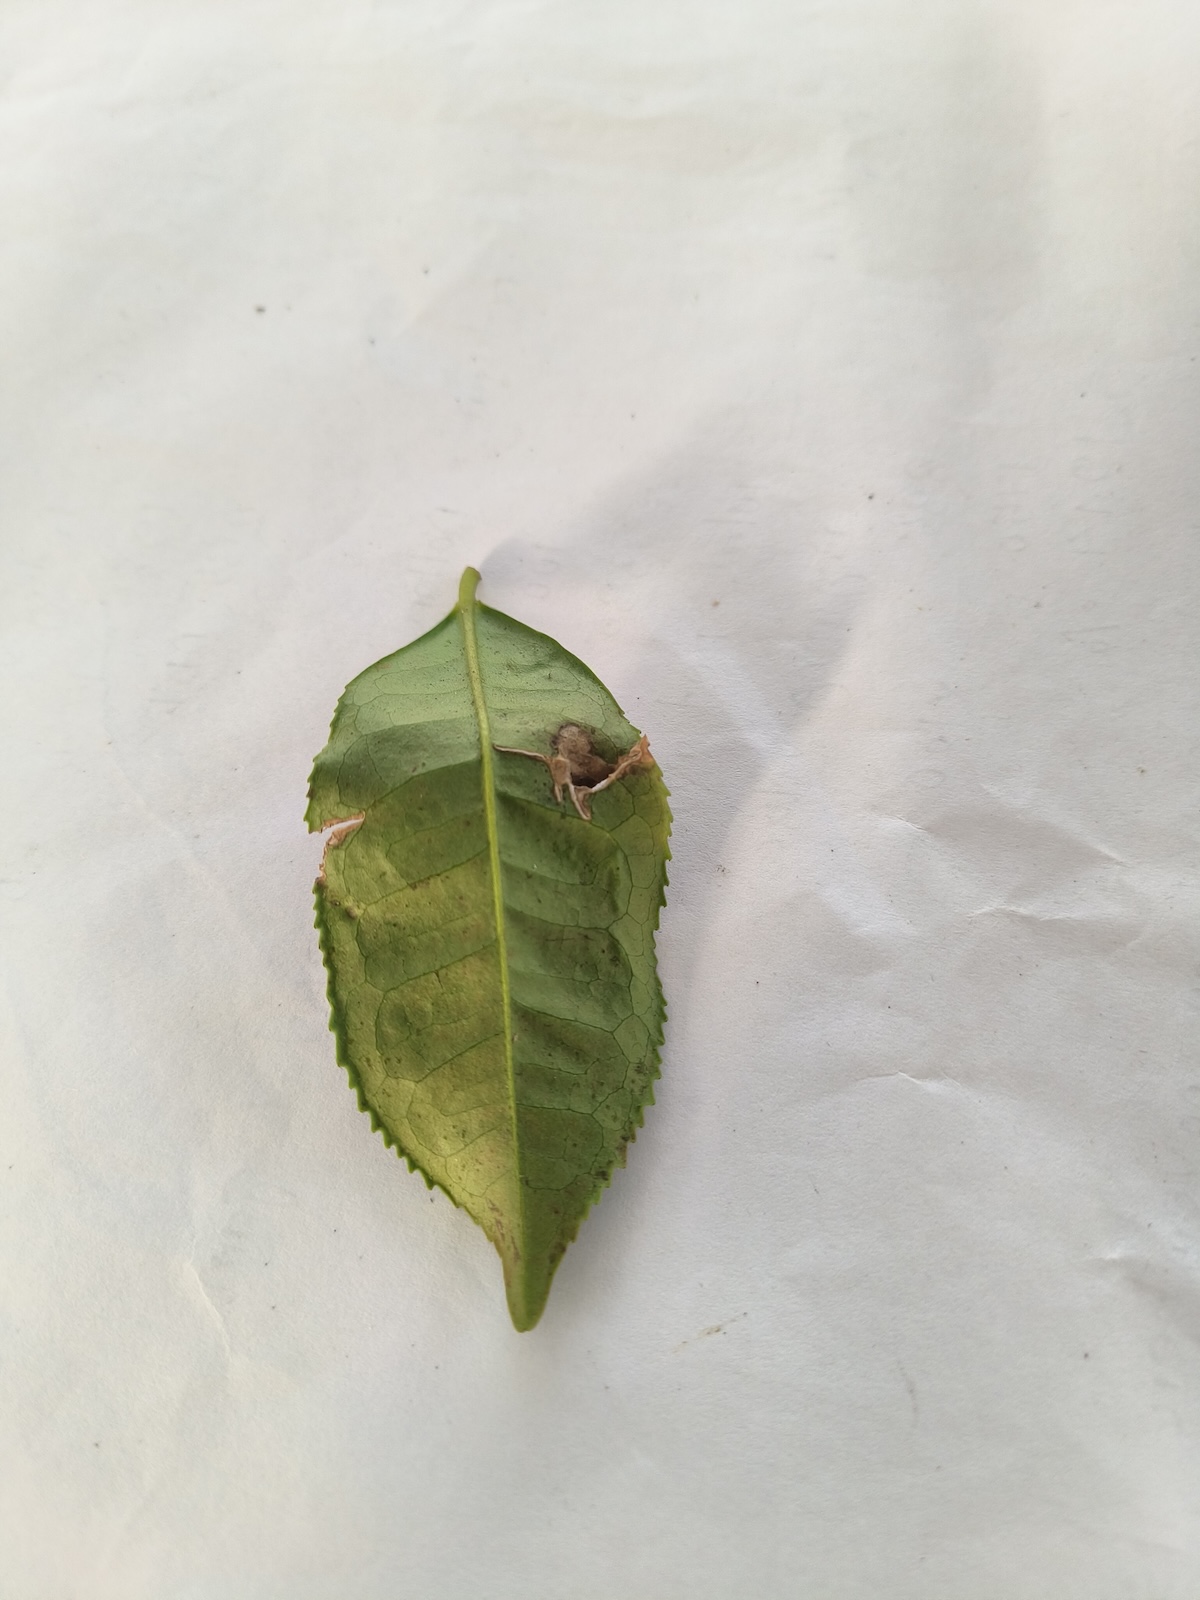
Label: Gray Blight